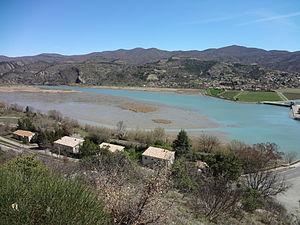
L'Escale est une commune française, située dans le département des Alpes-de-Haute-Provence, en région Provence-Alpes-Côte d'Azur.